Ghost Warriors

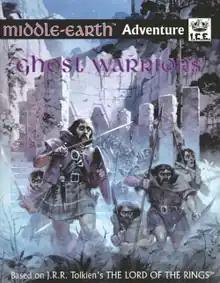
Cover art by Angus McBride, 1990

Ghost Warriors is an adventure published by Iron Crown Enterprises (I.C.E.) in 1990 for the fantasy role-playing game "Middle-earth Role Playing", which is itself based on the works of J.R.R. Tolkien.